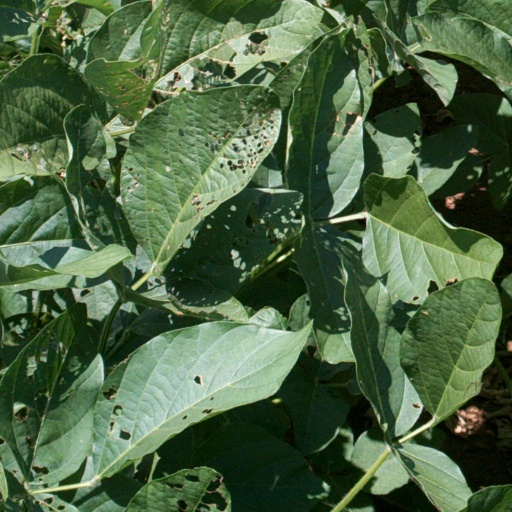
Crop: soybean